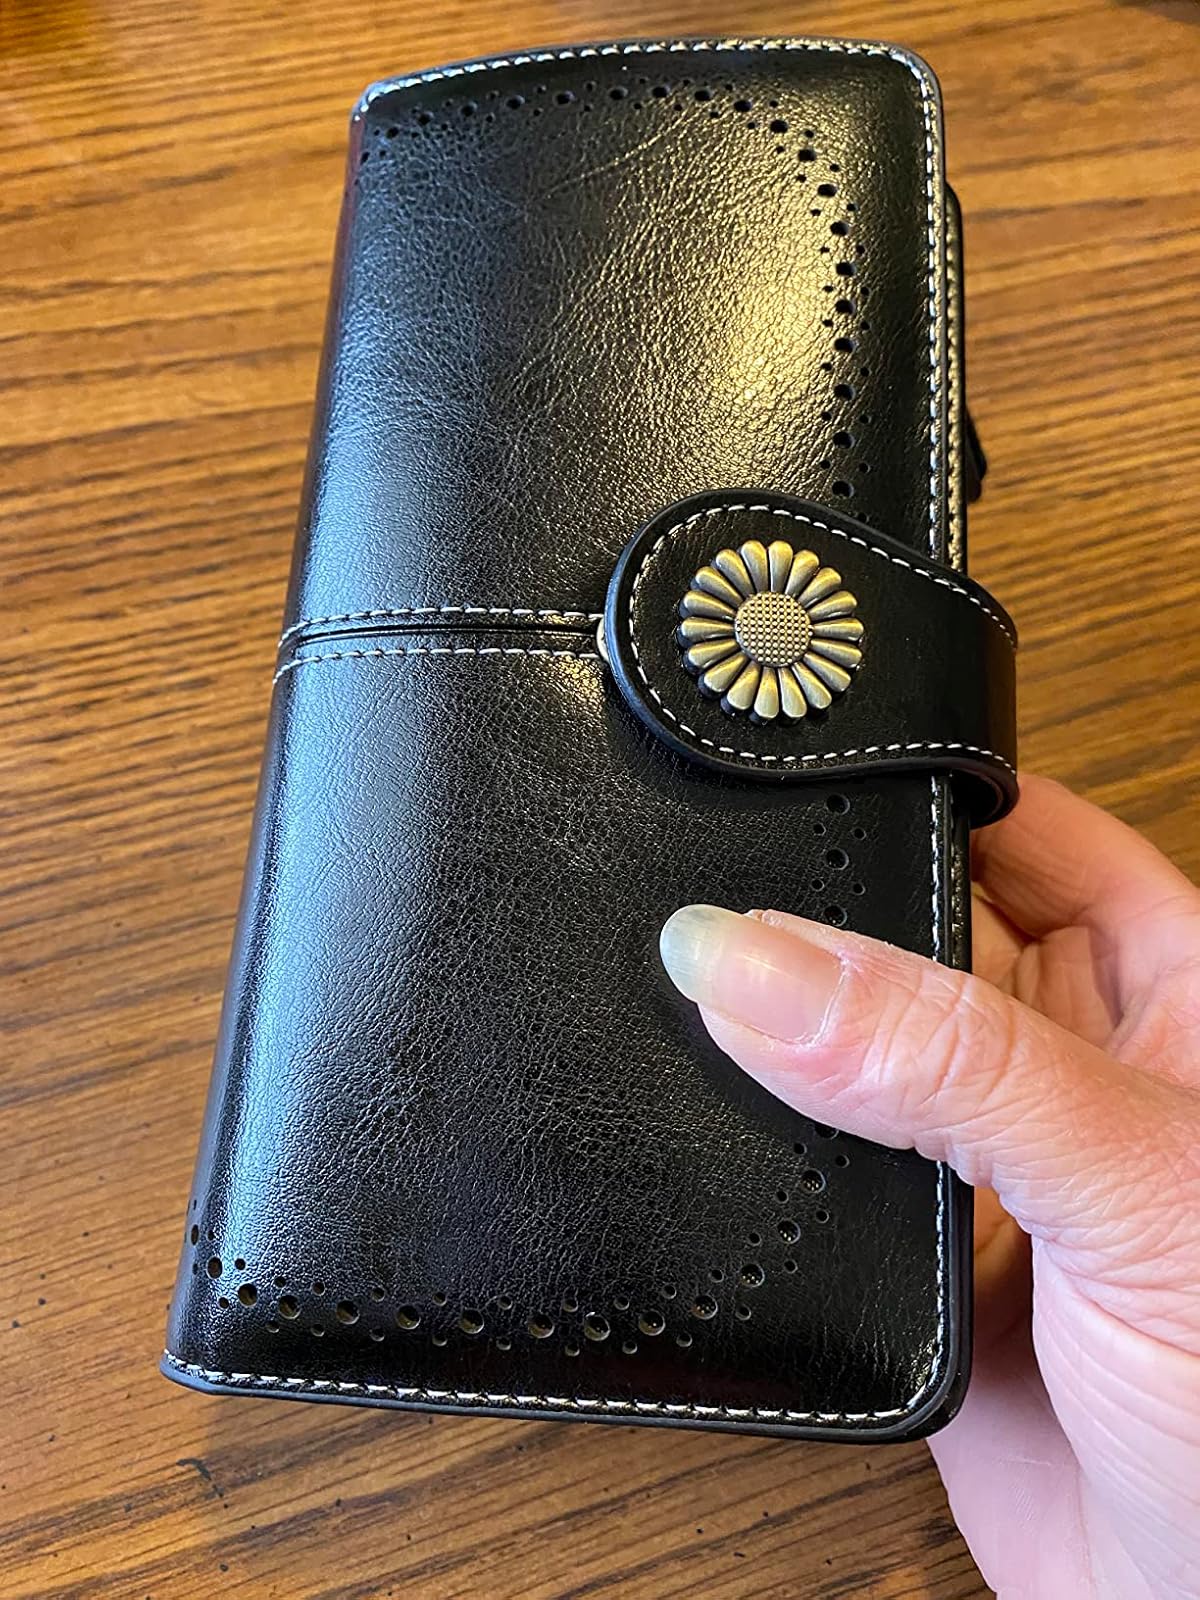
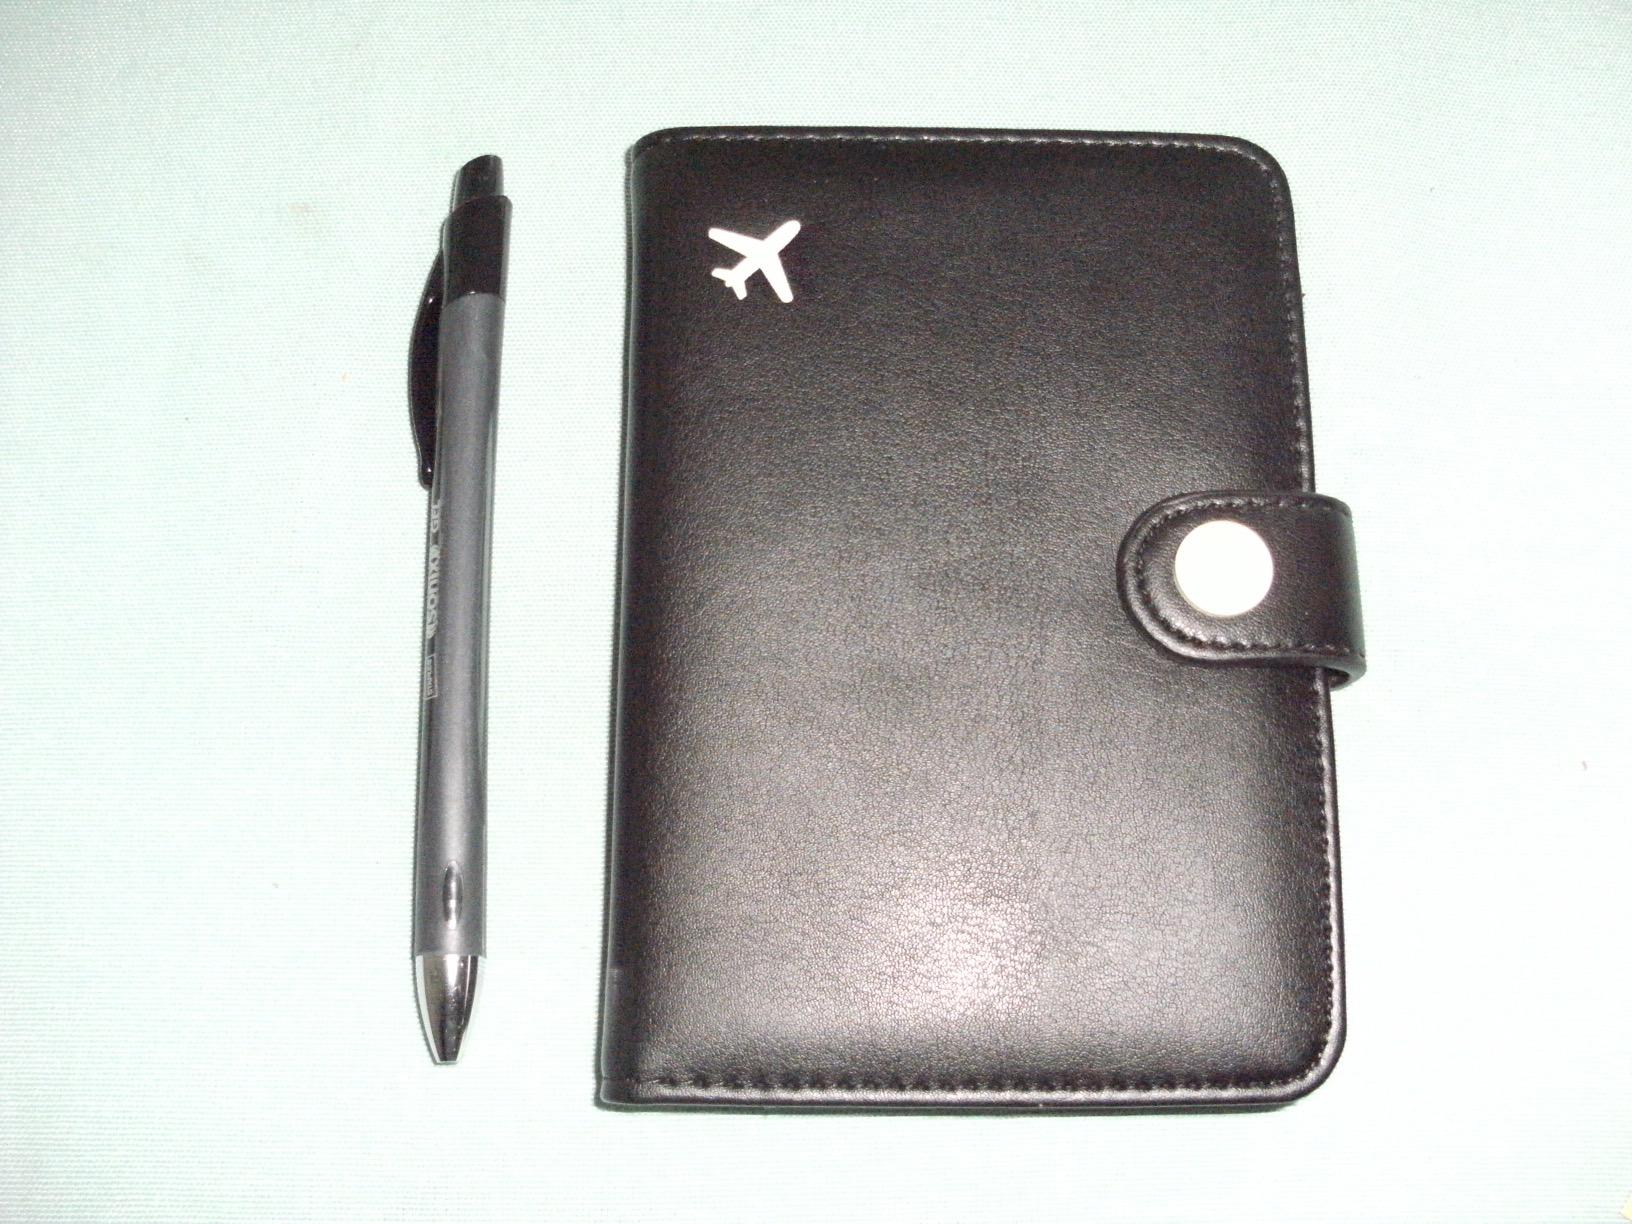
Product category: accessories_wallet
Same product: no